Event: Nepal Earthquake
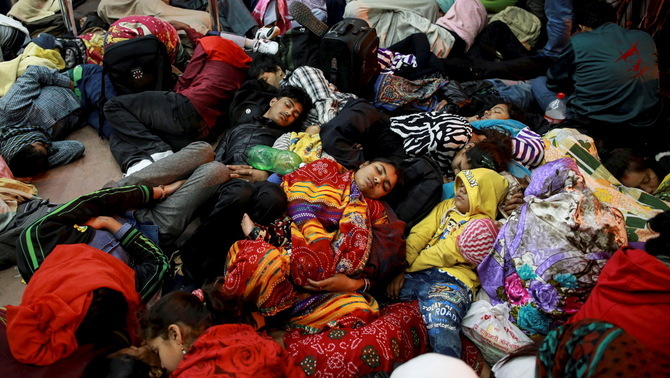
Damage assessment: no_damage